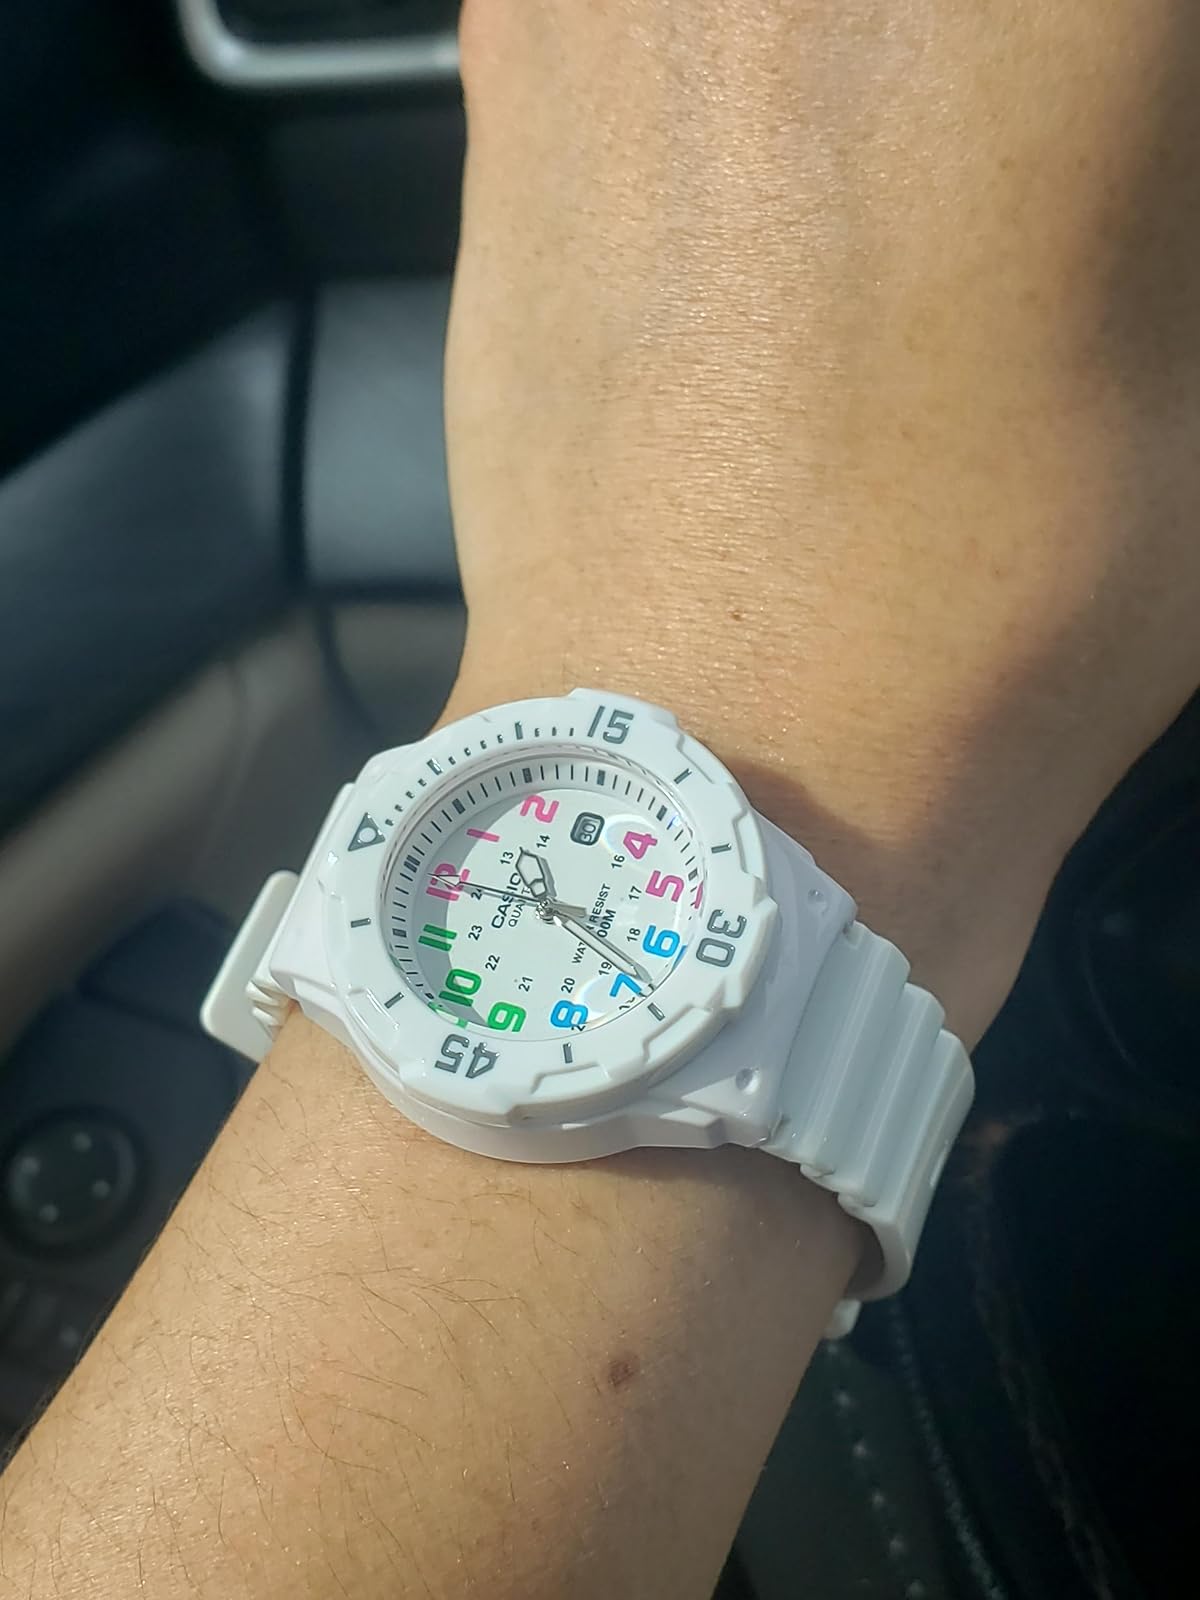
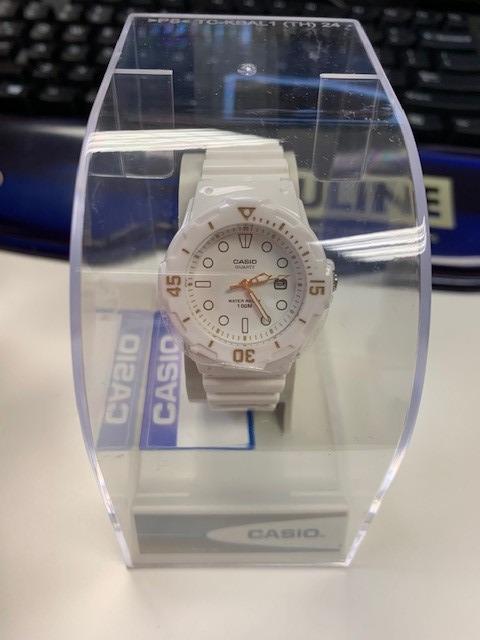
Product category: accessories_watch
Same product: yes